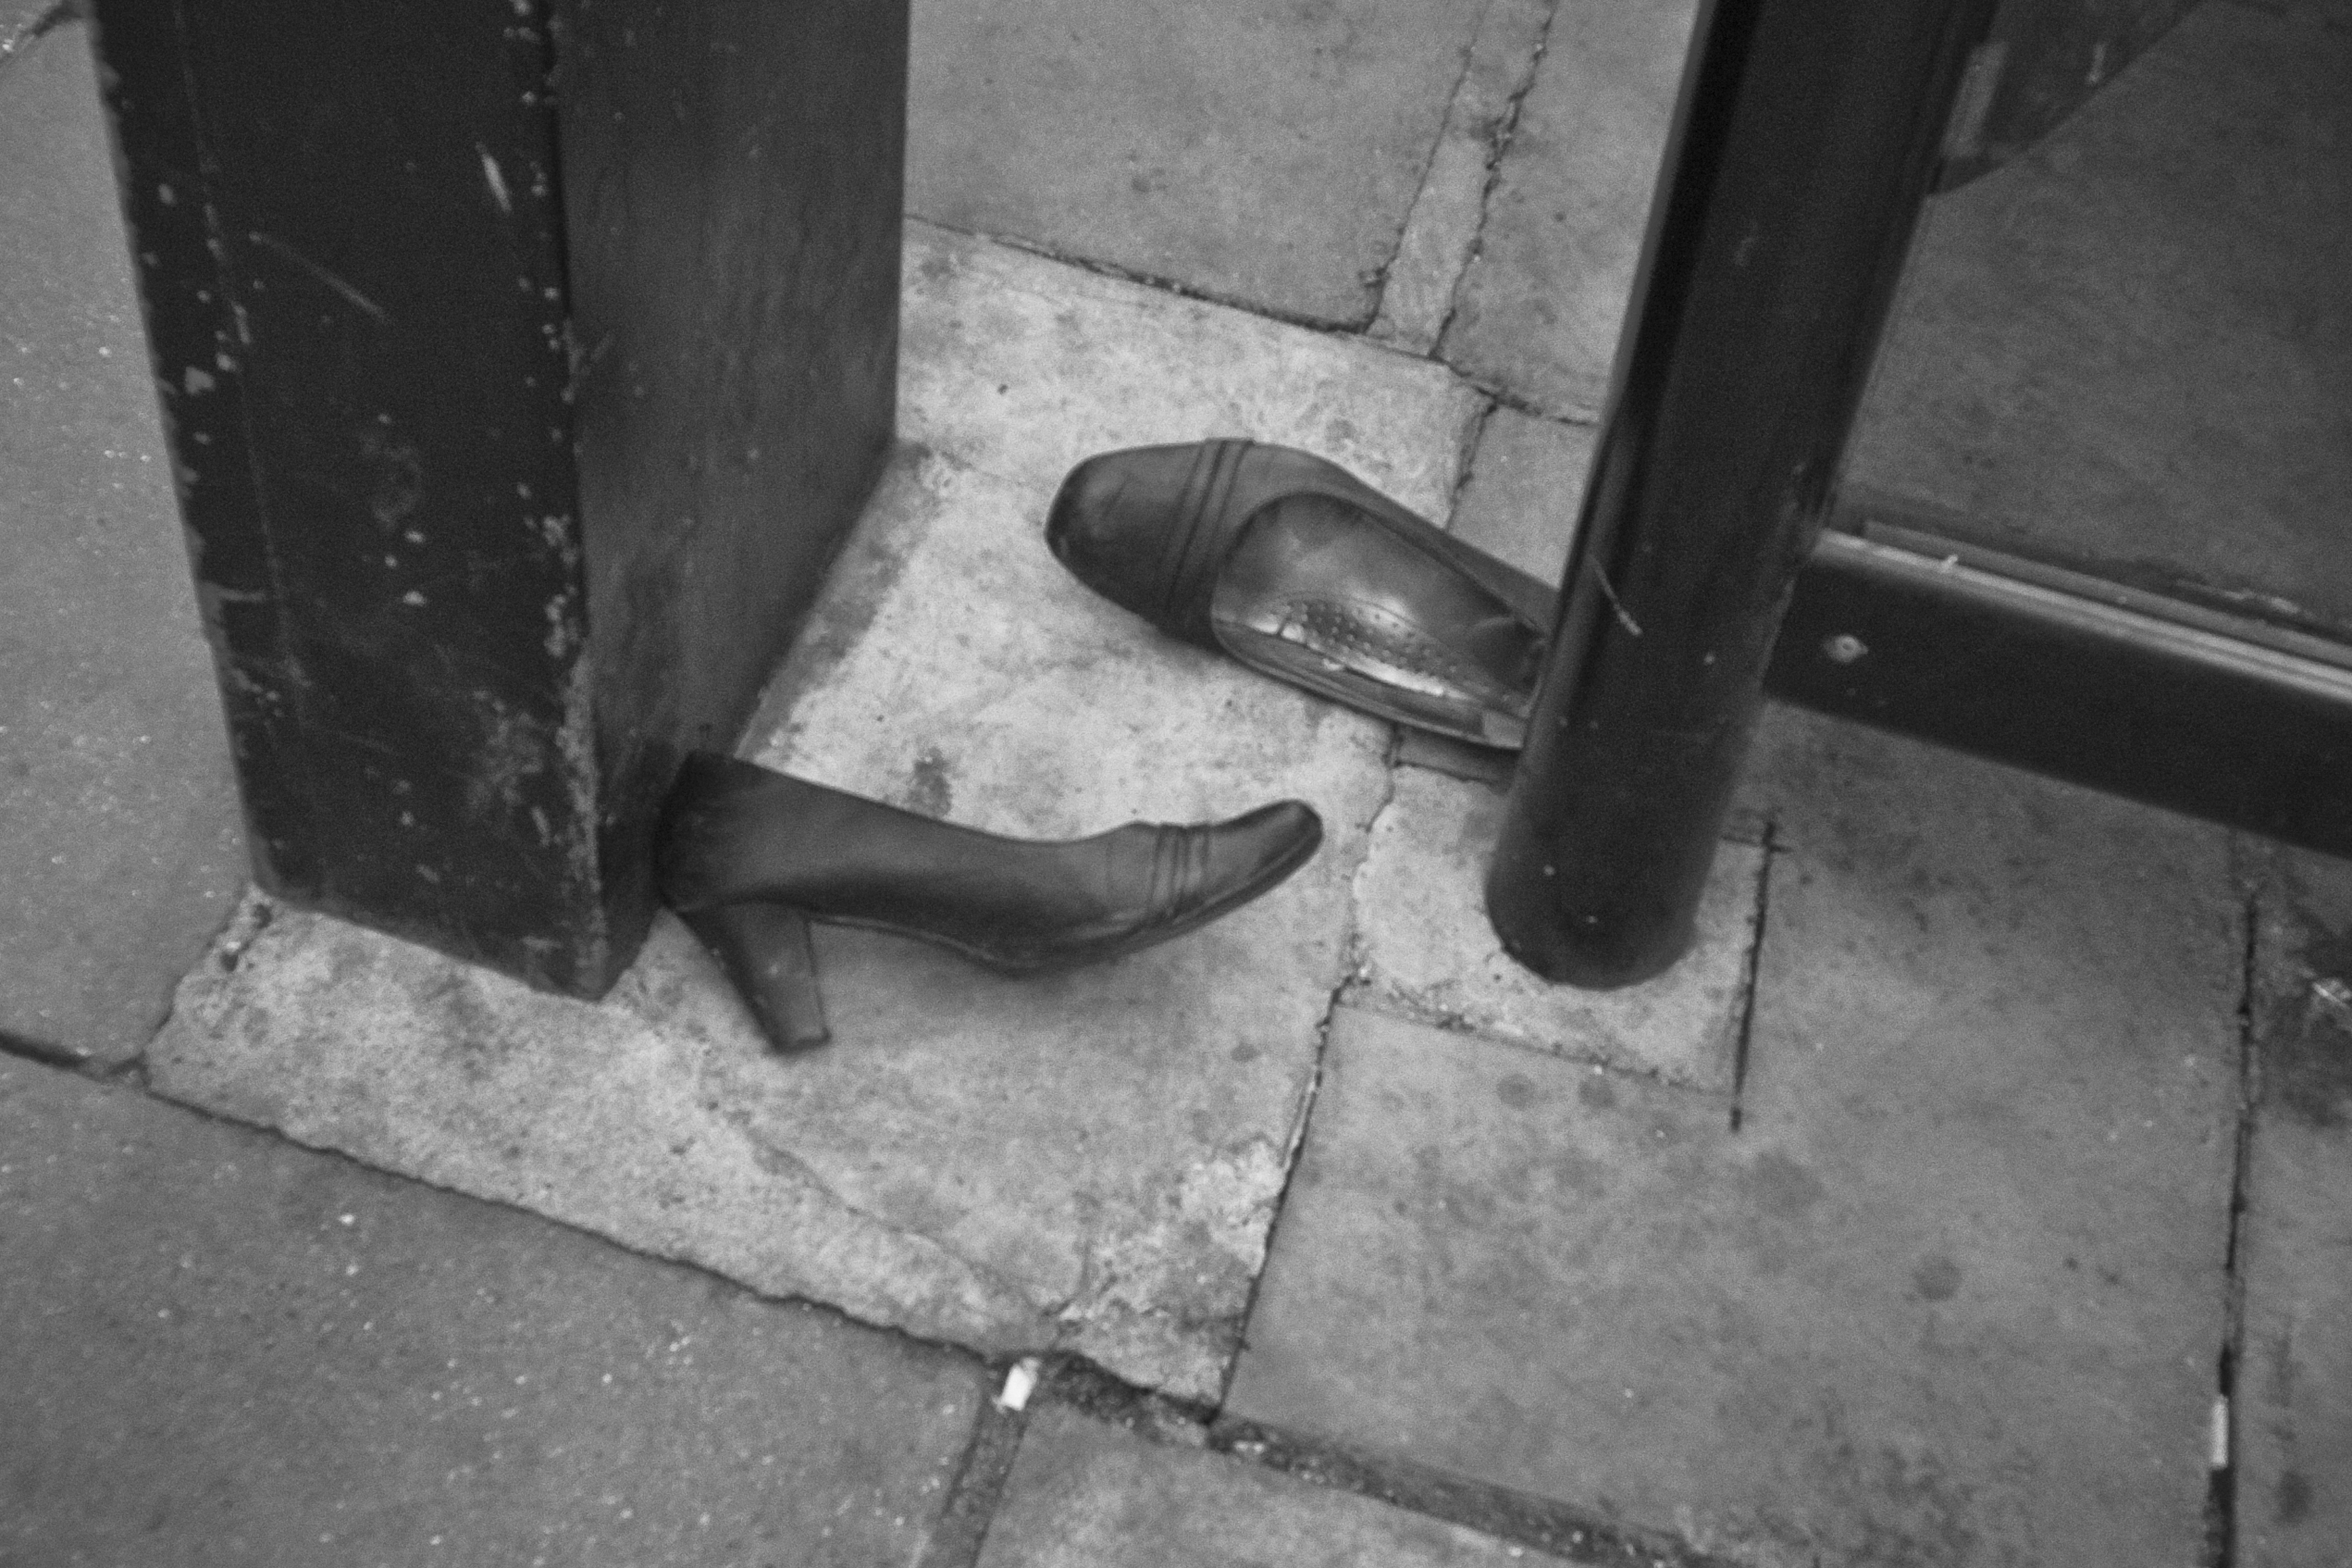
shoe, black and white, white, street, photography, floor, urban, travel, fujifilm, leg, black, monochrome, uk, england, bw, blackandwhite, blackwhite, london, footwear, ngc, photograph, noiretblanc, fuji, shape, fujixt1, fujix, monochrome photography